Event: Nepal Earthquake
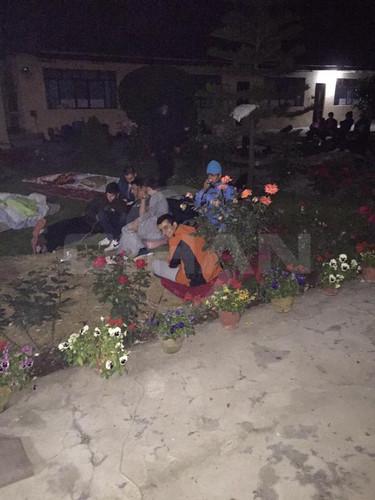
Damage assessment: damage